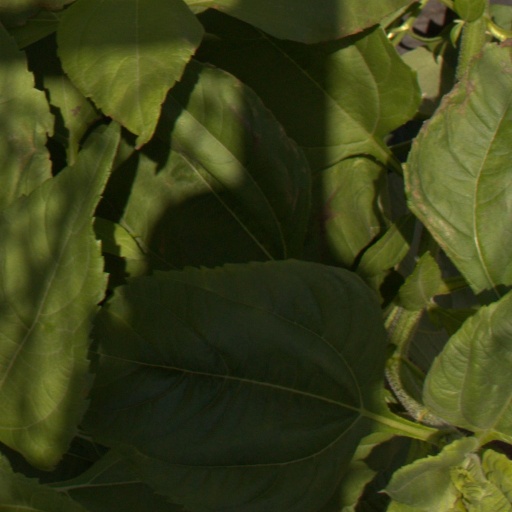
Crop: Jerusalem artichoke